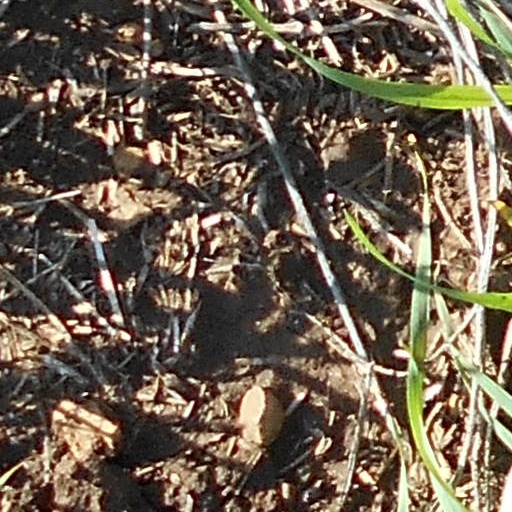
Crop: wheat